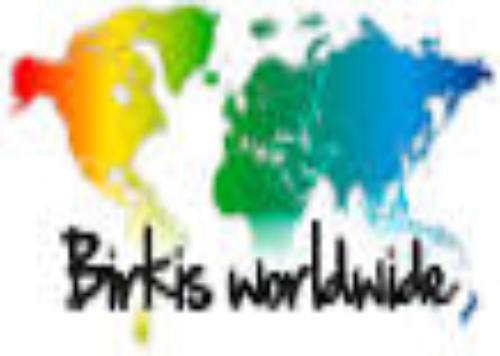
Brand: Birki's
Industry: Clothes